Međimurska popevka

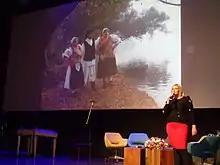
Međimurska popevka film promotion

Međimurska popevka is a folk song originating from the Međimurje region of northern Croatia. It was added to UNESCO's Representative List of the Intangible Cultural Heritage of Humanity in 2018.